United National Movement

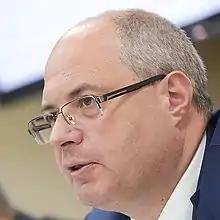
Sergei Gavrilov, a Russian lawmaker from the Communist Party of the Russian Federation, in 2019

One of the main goals of the Rose Revolution government was restoring territorial control. Adjara, which at the time was led by the autocratic Aslan Abashidze government often defied the central Tbilisi authorities, however, unlike Abkhazia and South Ossetia, Abashidze did not desire full independence. In 2004, Abashidze was forced to flee after a series of mass public demonstrations, with Adjara returning to Tbilisi control. This was viewed as a major success for the government led by UNM.